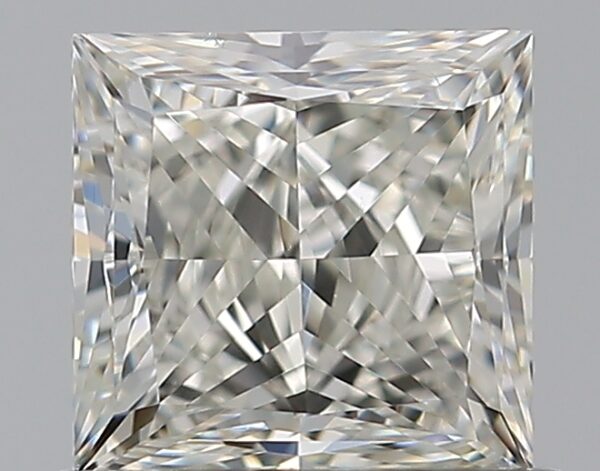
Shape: princess
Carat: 0.7
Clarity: VS2
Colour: I
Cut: VG
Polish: EX
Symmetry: VG
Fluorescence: N
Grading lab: GIA
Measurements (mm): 4.69 x 4.56 x 3.39